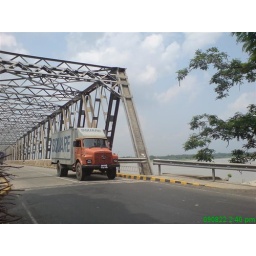
magura district highway near gorai / modhumoti bridge ( milosan05@yahoo.com )